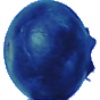
Label: Huckleberry 1